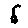
Label: 5